Bohemia

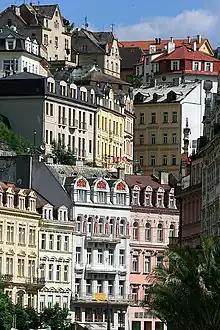
Bohemian city Karlovy Vary

In February 1948, the non-communist members of the government resigned in protest against arbitrary measures by the communists and their Soviet protectors in many of the state's institutions. Gottwald and the communists responded with a "coup d'état" and installed a pro-Soviet authoritarian state. In 1949, Bohemia ceased to be an administrative unit of Czechoslovakia, as the country was divided into administrative regions that did not follow the historical borders.